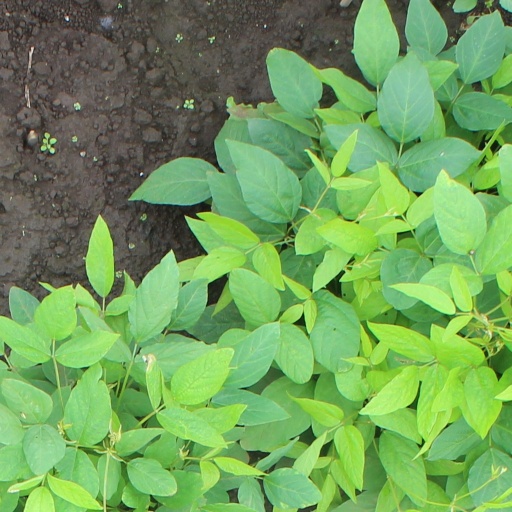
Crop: soybean